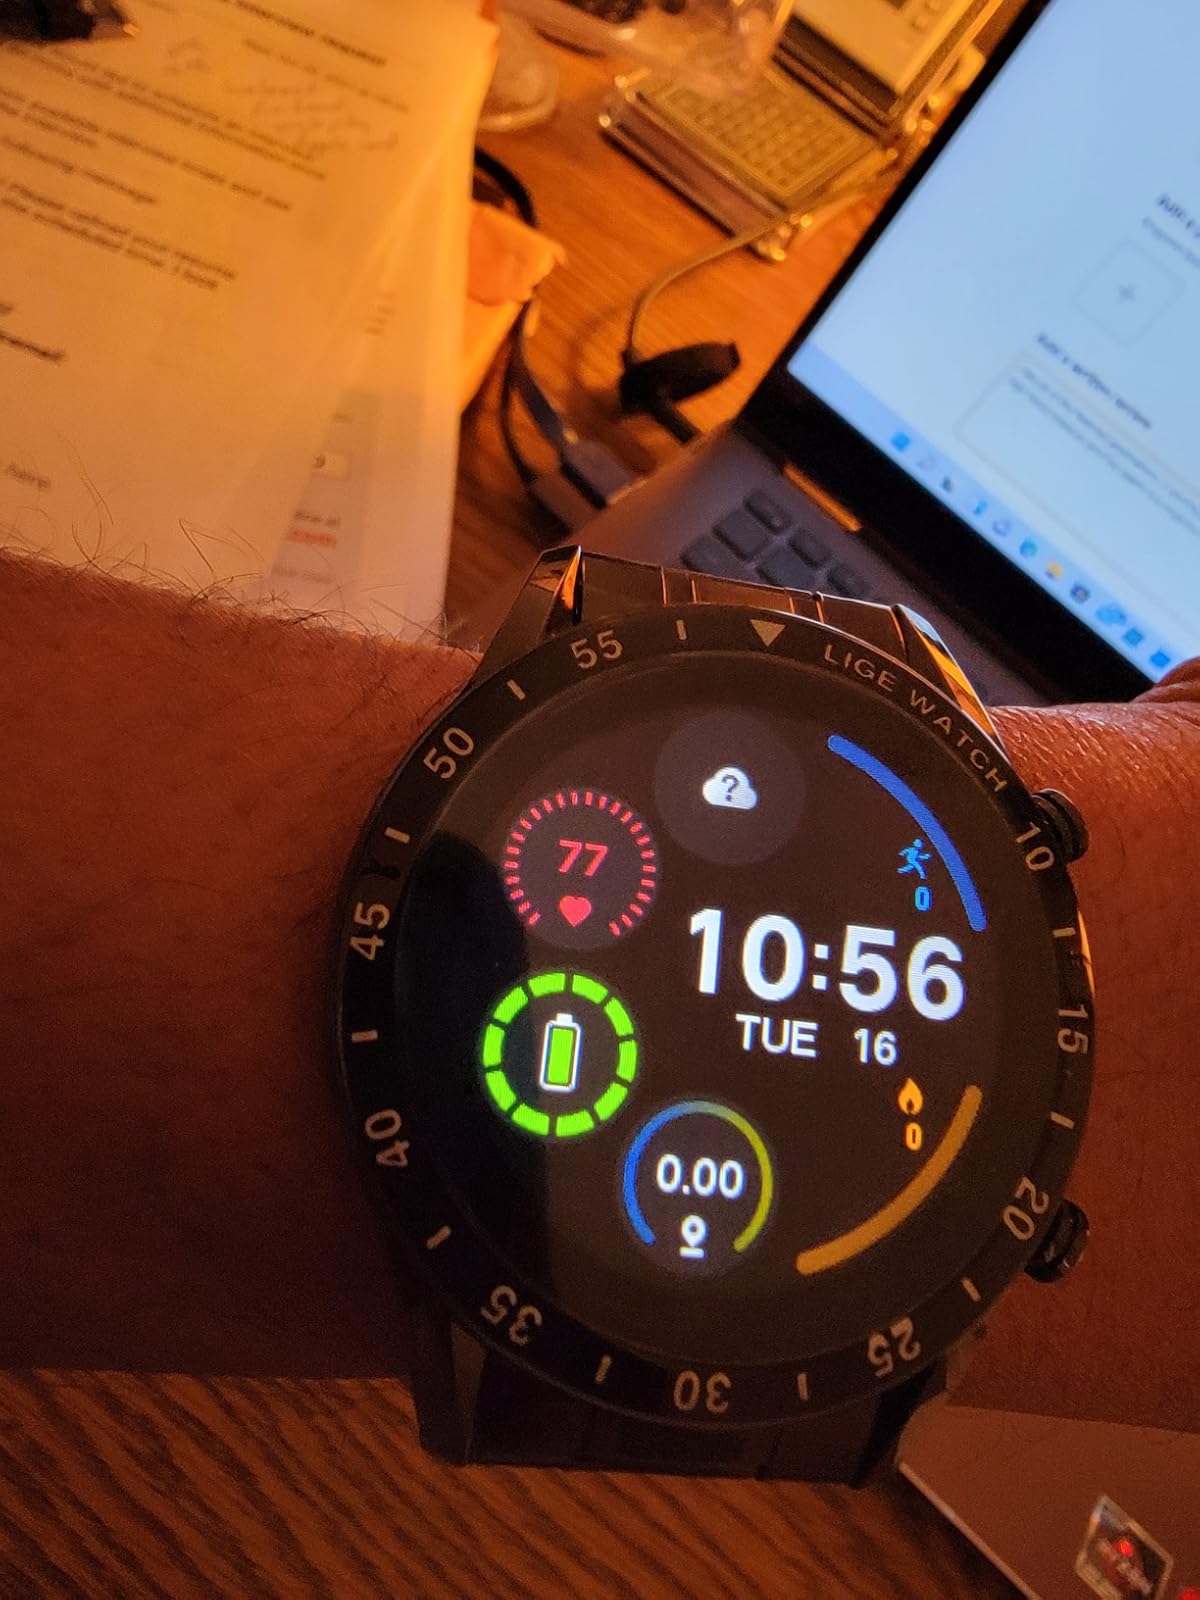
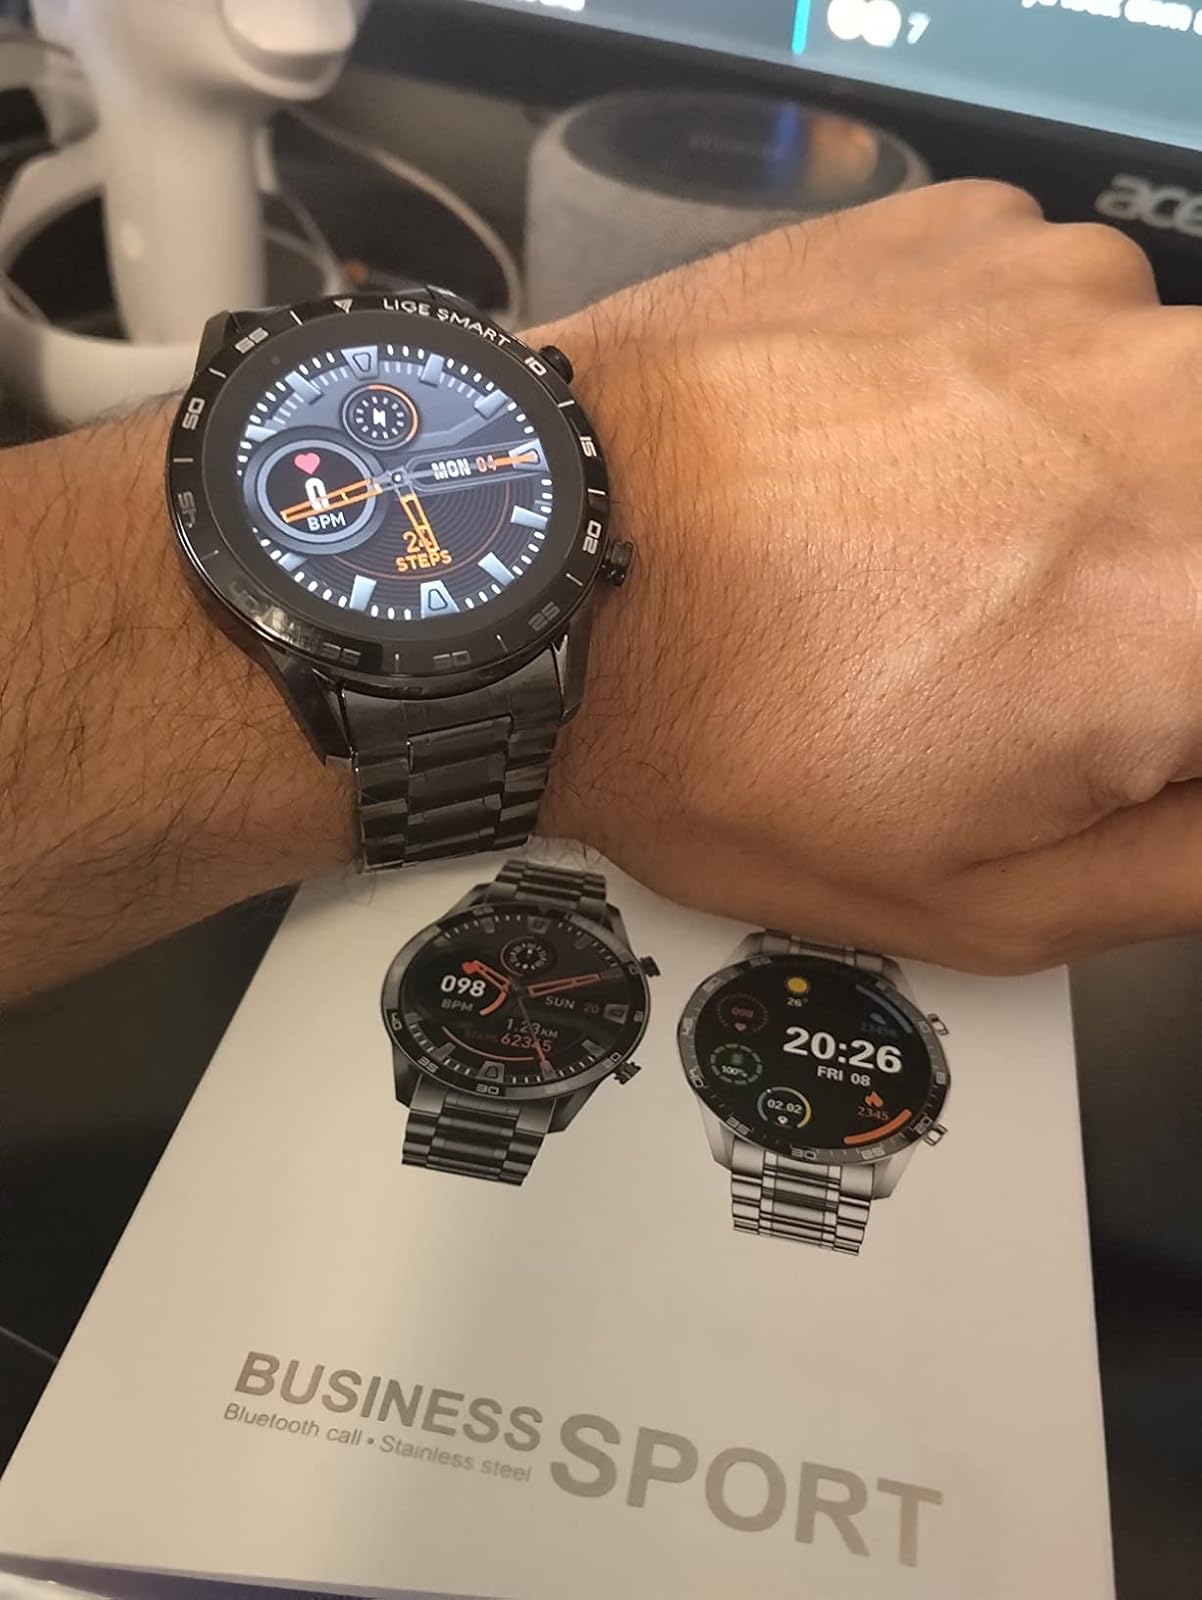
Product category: smartwatch
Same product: yes